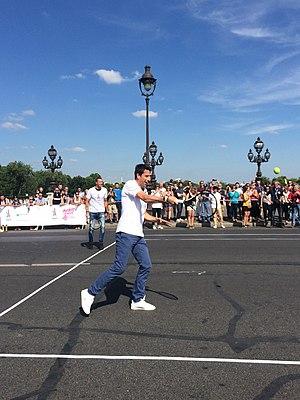
Photo de Tony Estanguet jouant au tennis sur le pont Alexandre-III pendant les Journées Olympiques à Paris.
Tony Estanguet, né le 6 mai 1978 à Pau, est un atlhète et un dirigeant sportif français spécialiste du canoë monoplace slalom dont la carrière au plus haut niveau international s'étend de 2000 à 2012. Il est triple champion olympique de C1 slalom, à Sydney en 2000, à Athènes en 2004 et à Londres en 2012, seul athlète français à avoir gagné trois médailles d'or dans trois Jeux différents, et également triple champion du monde. Il était le porte-drapeau de la délégation française aux Jeux olympiques de 2008 de Pékin. Il met fin à sa carrière sportive en novembre 2012.